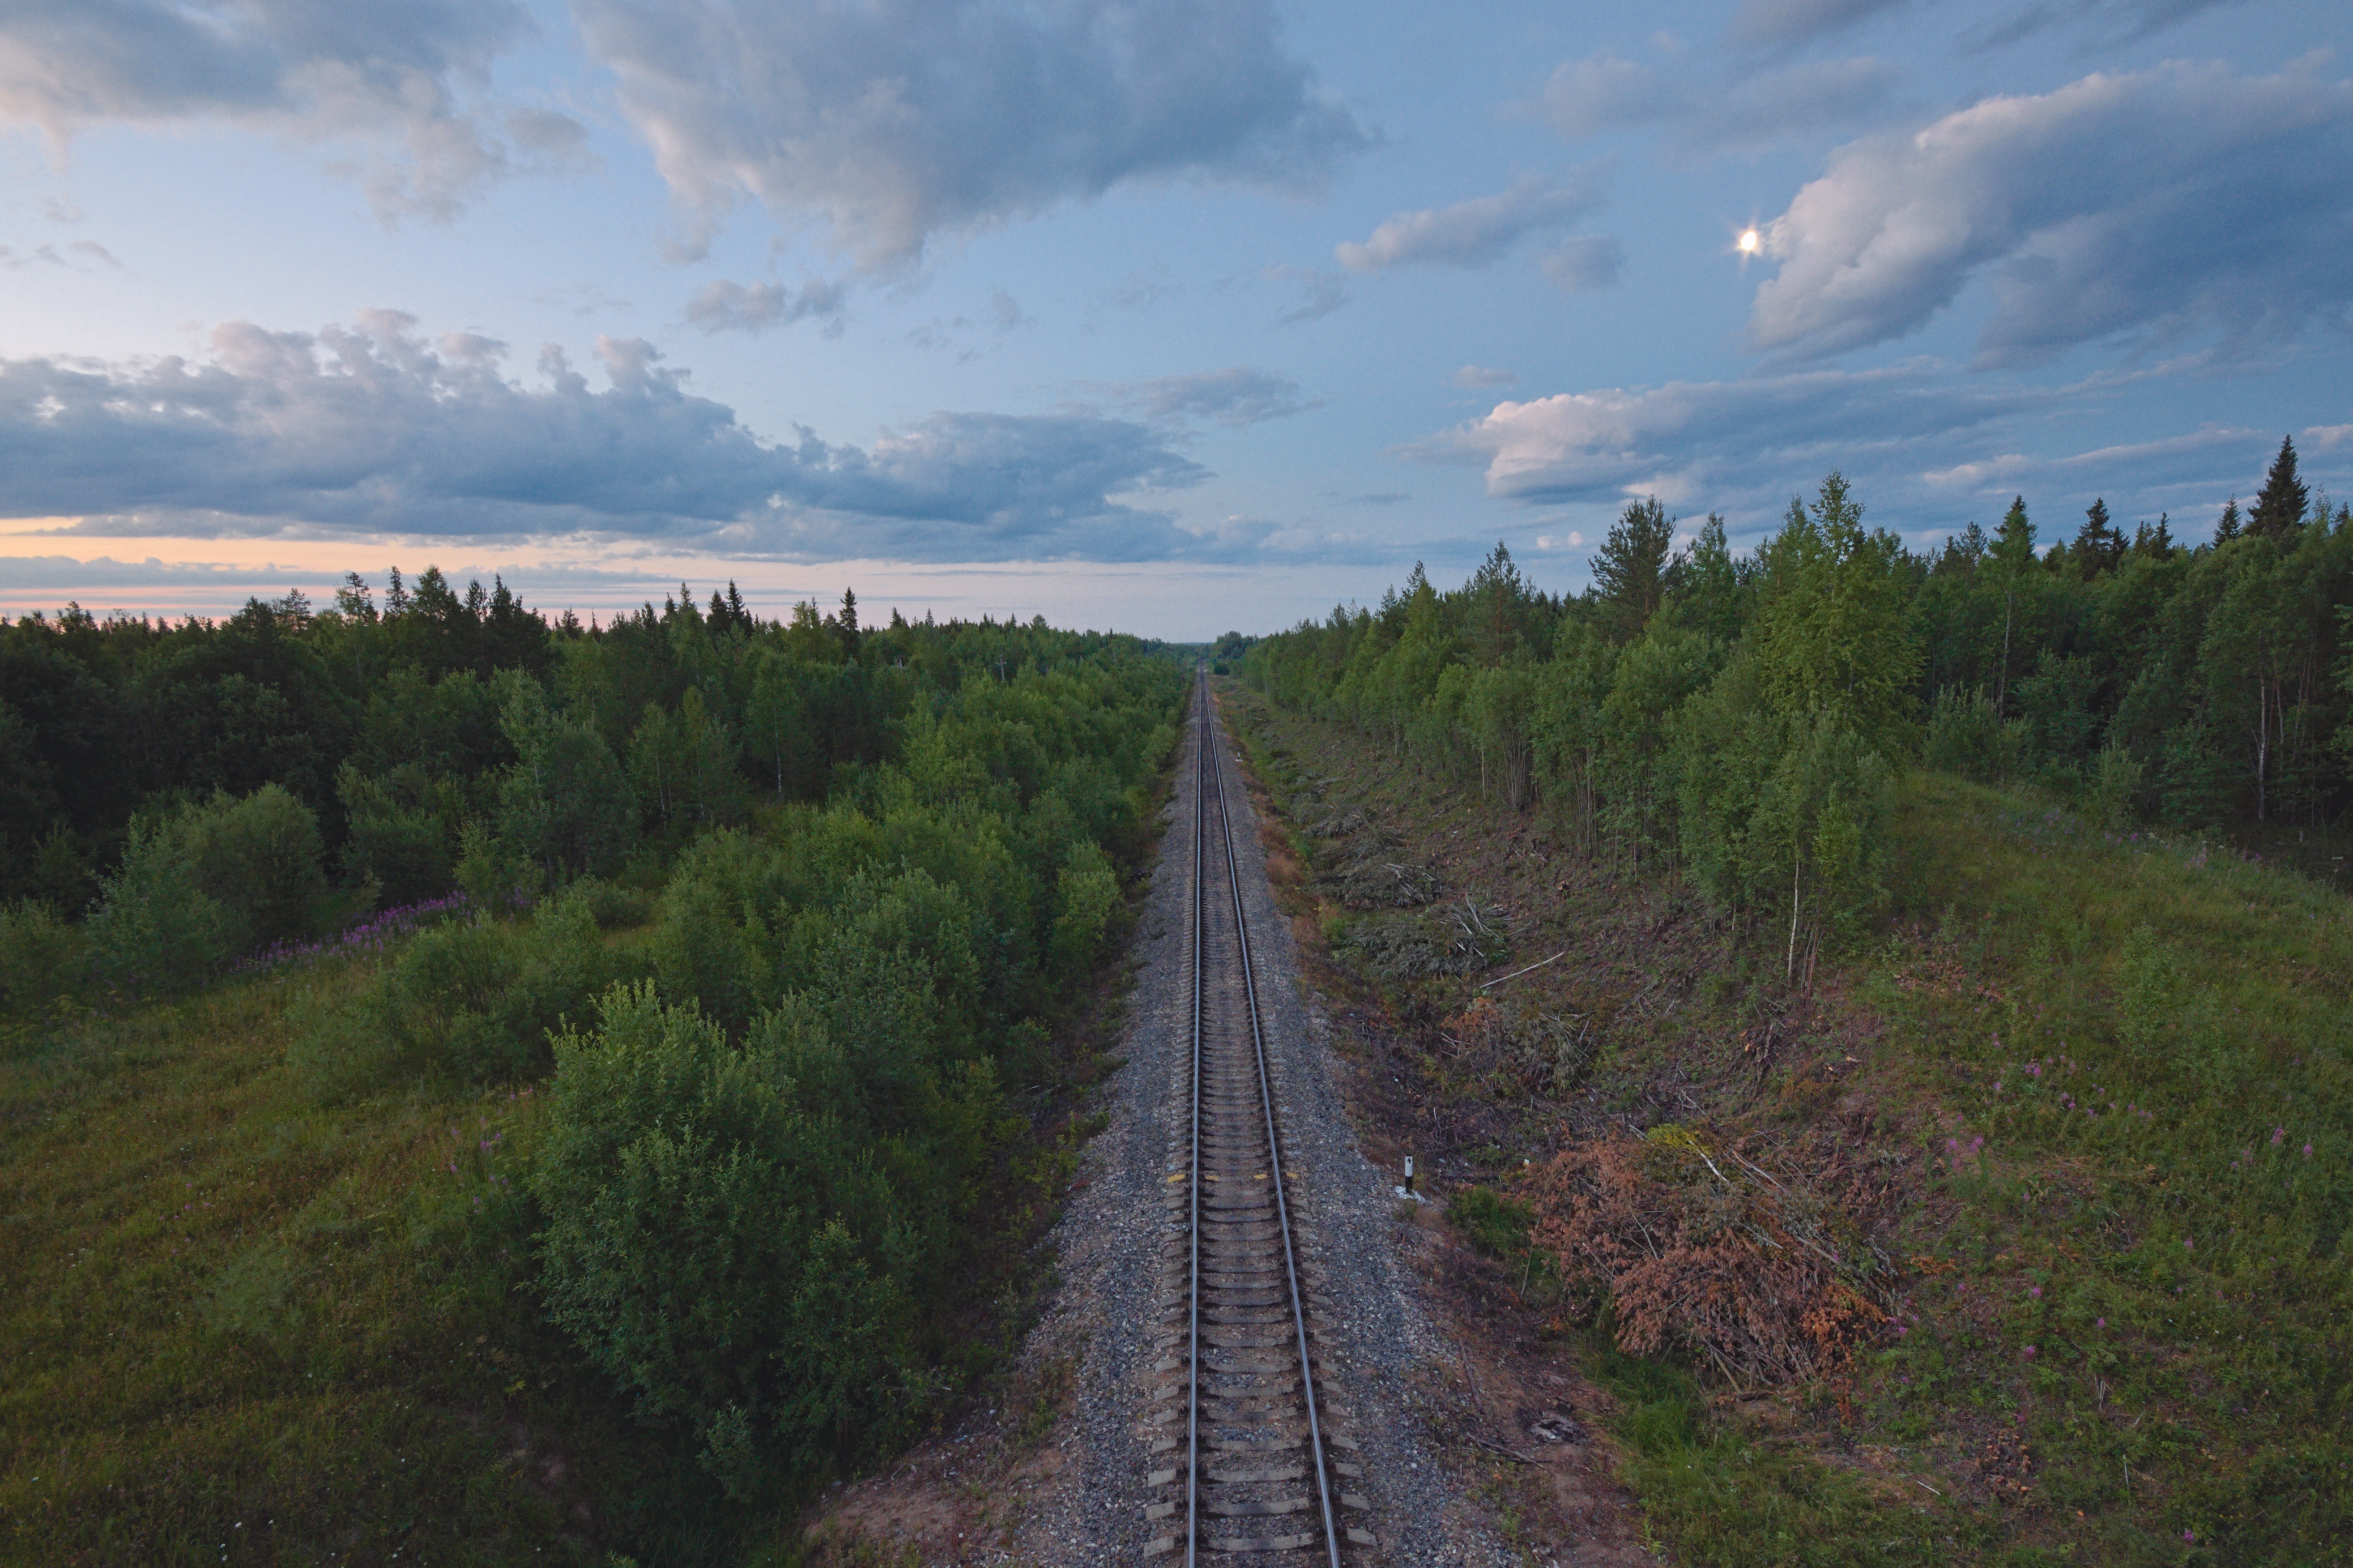
landscape, forest, mountain, cloud, sky, track, railway, road, field, hill, highway, rail, valley, steel, dirt road, transportation, transport, direction, journey, industrial, reservoir, highland, trees, tracks, infrastructure, habitat, rail transport, rural area, railroad tracks, mountainous landforms